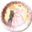
Label: plate